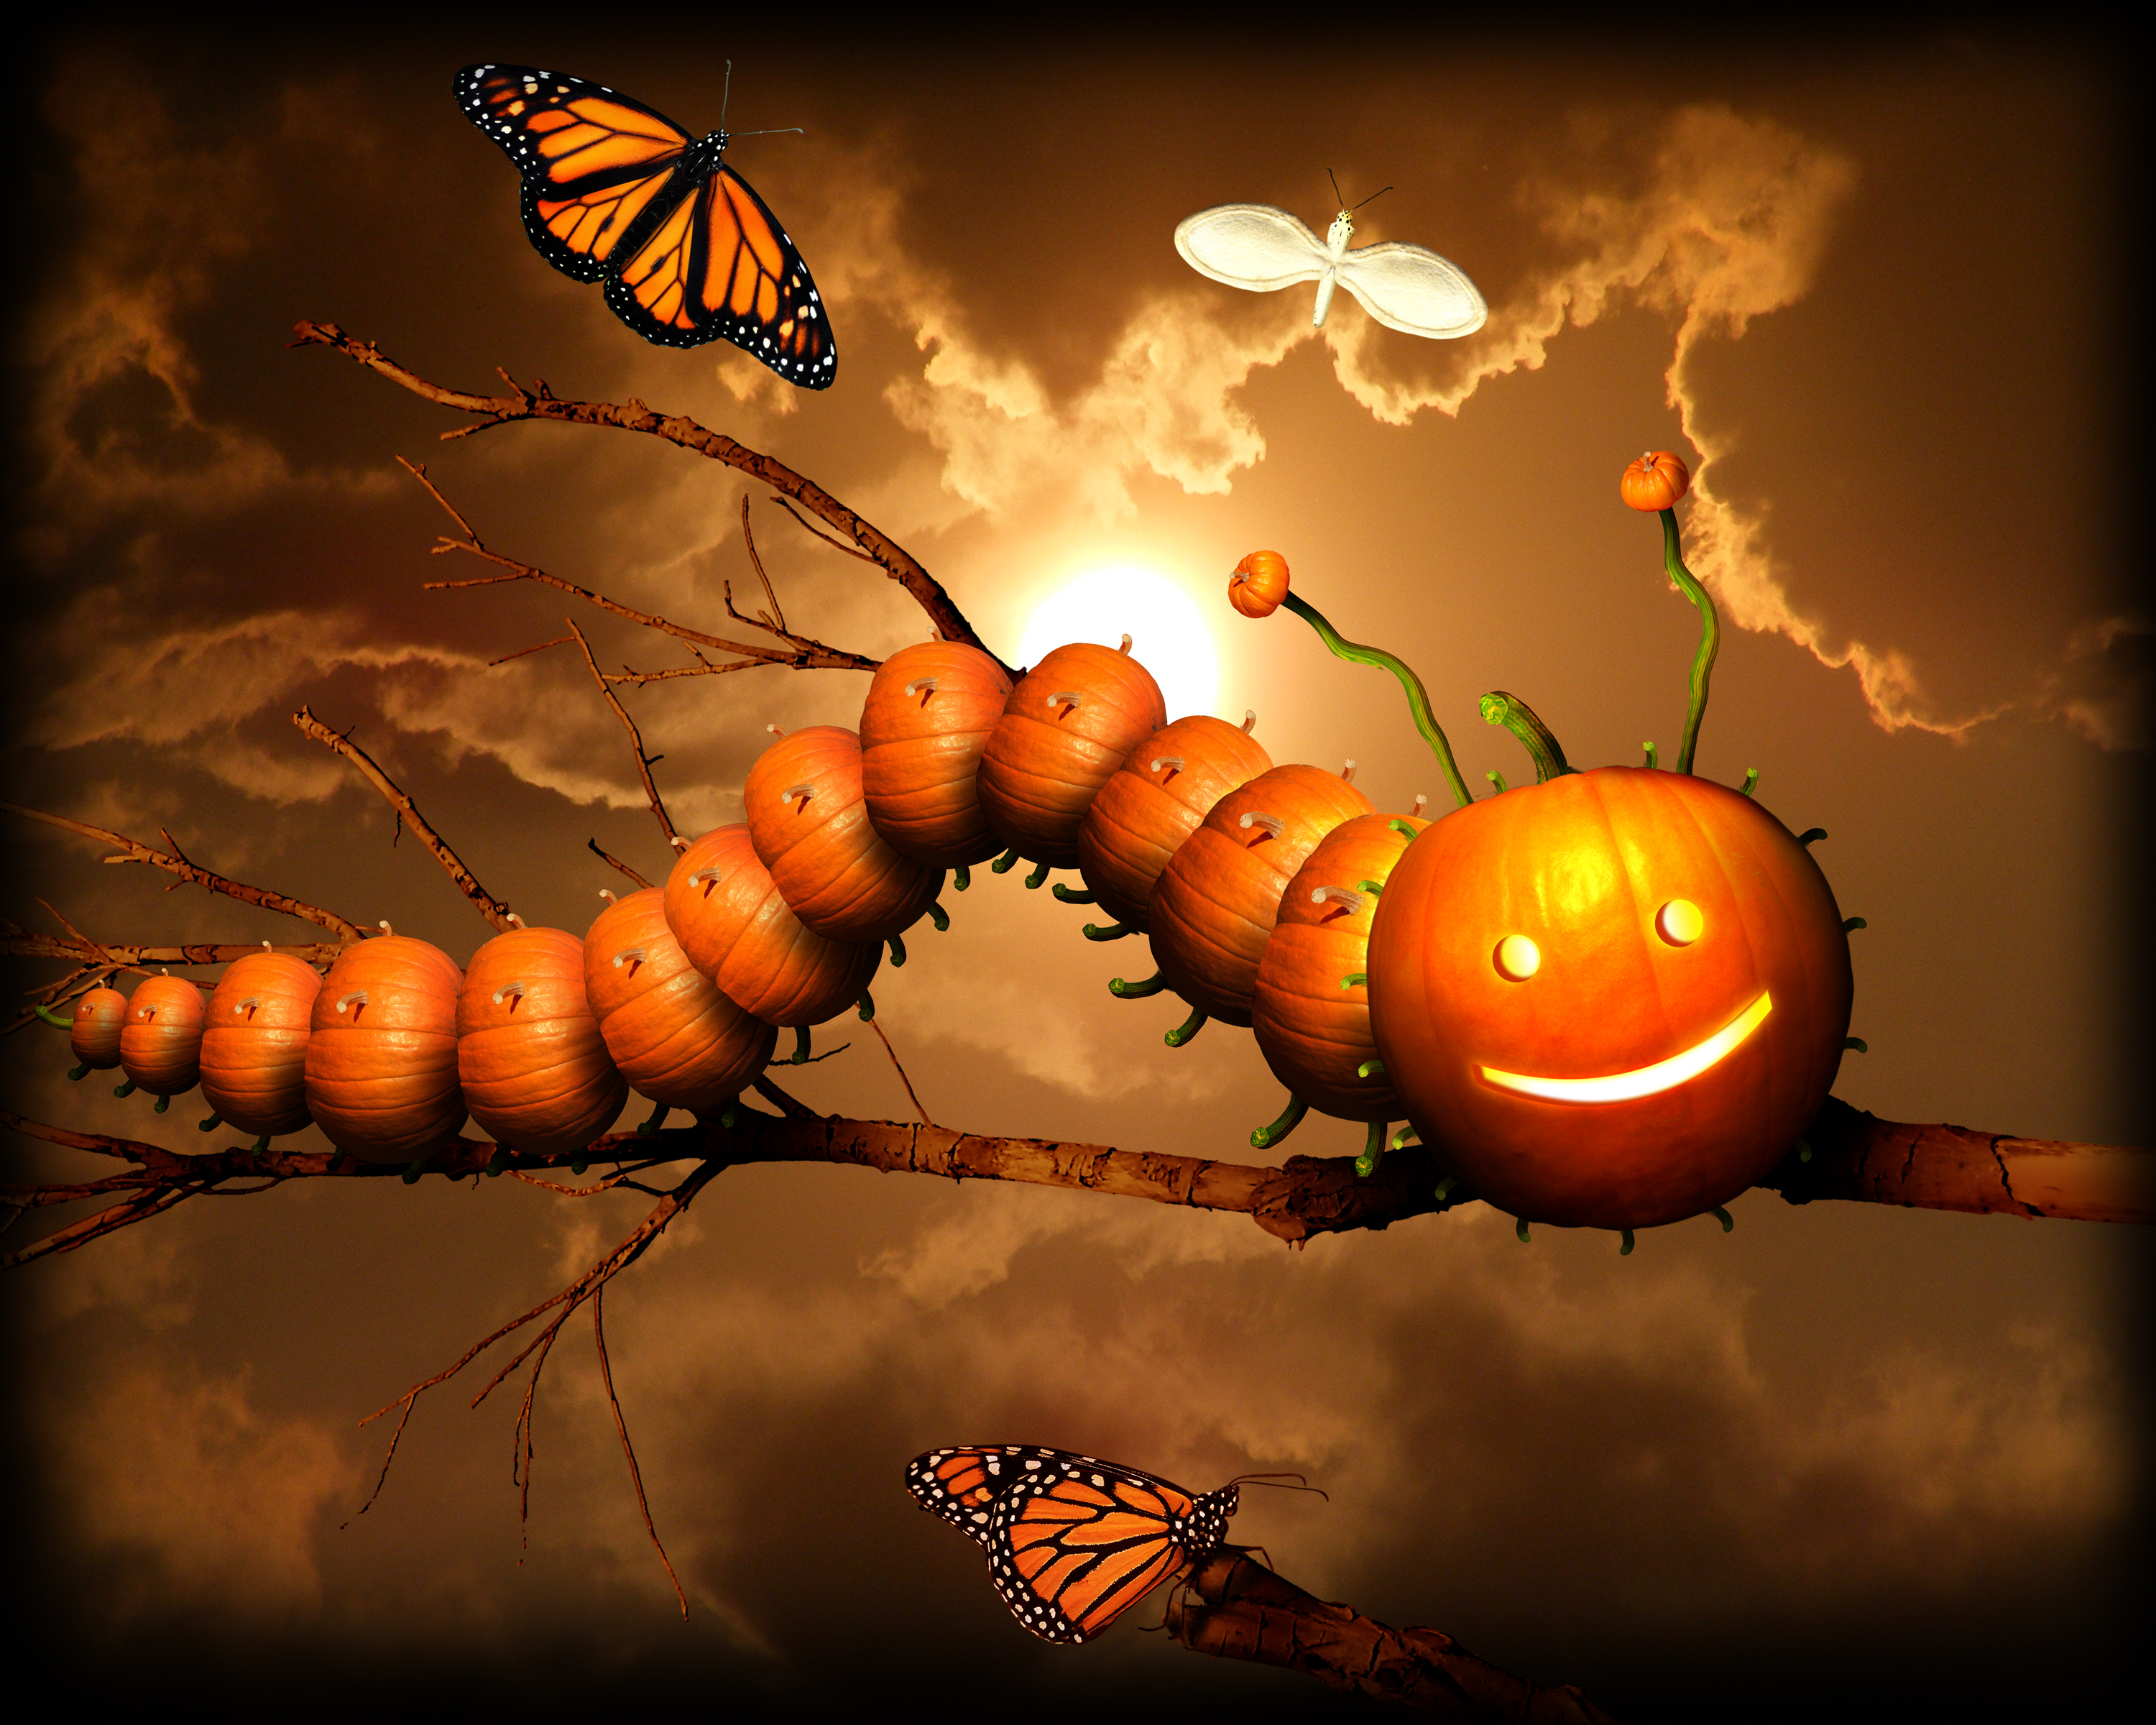
pumpkin, autumn, caterpillar, smiley, plant, amber, light, nature, orange, branch, lighting, butterfly, organism, insect, art, pollinator, arthropod, twig, cg artwork, Tints and shades, tree, illustration, heat, macro photography, darkness, still life photography, light fixture, symmetry, stock photography, graphics, fiction, moths and butterflies, calabaza, painting, still life, dusk, visual arts, night, spider, street light, graphic design